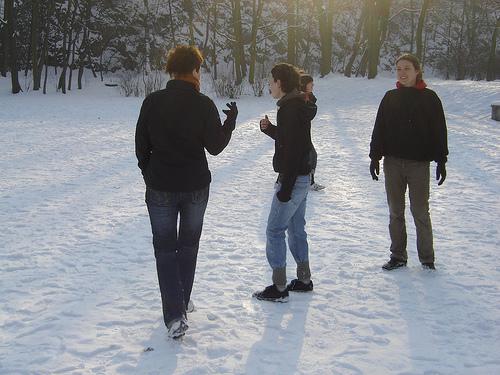
Weather: snow or frosty